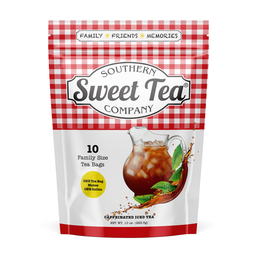
Label: trash